The Hustler

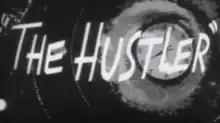

In the decades since its release, "The Hustler" has cemented its reputation as a classic. Roger Ebert, echoing earlier praise for the performances, direction, and cinematography and adding laurels for editor Dede Allen, cites the film as "one of those films where scenes have such psychic weight that they grow in our memories". He further cites Eddie as one of "only a handful of movie characters so real that the audience refers to them as touchstones". "TV Guide" calls the film a "dark stunner", offering "a grim world whose only bright spot is the top of the pool table, yet [with] characters [who] maintain a shabby nobility and grace". The four leads are again lavishly praised for their performances and the film is summed up as "not to be missed".